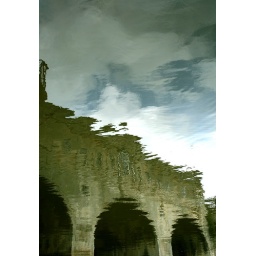
Great Pultney bridge reflected in river Avon